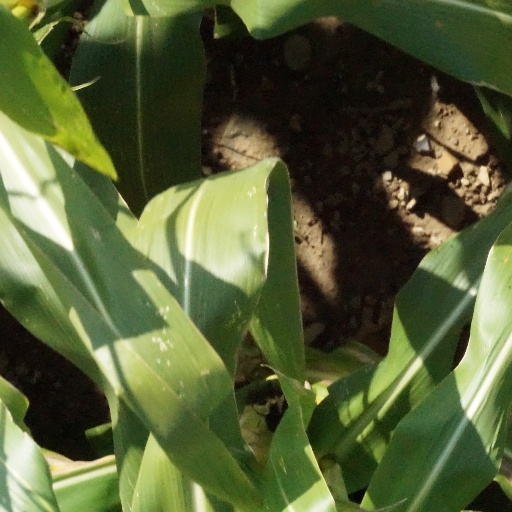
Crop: maize; corn